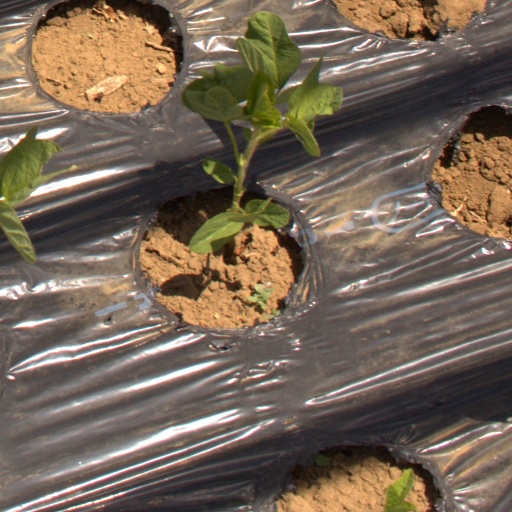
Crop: Jerusalem artichoke